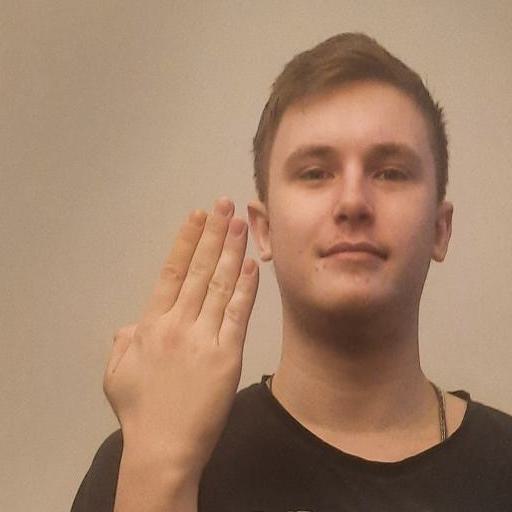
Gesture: stop_inverted